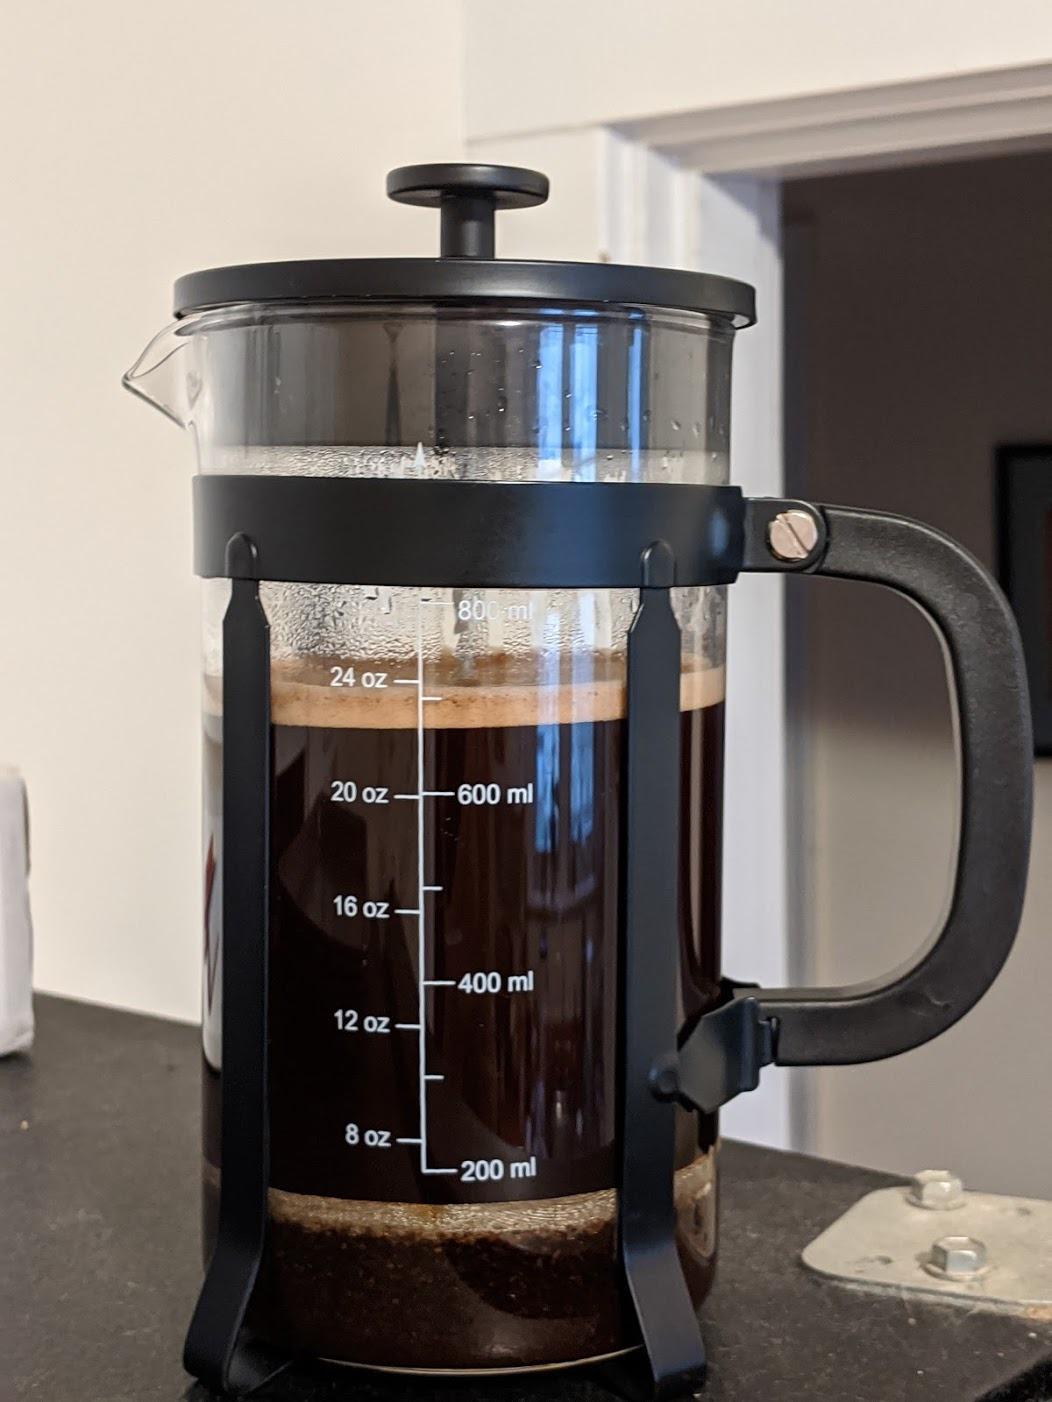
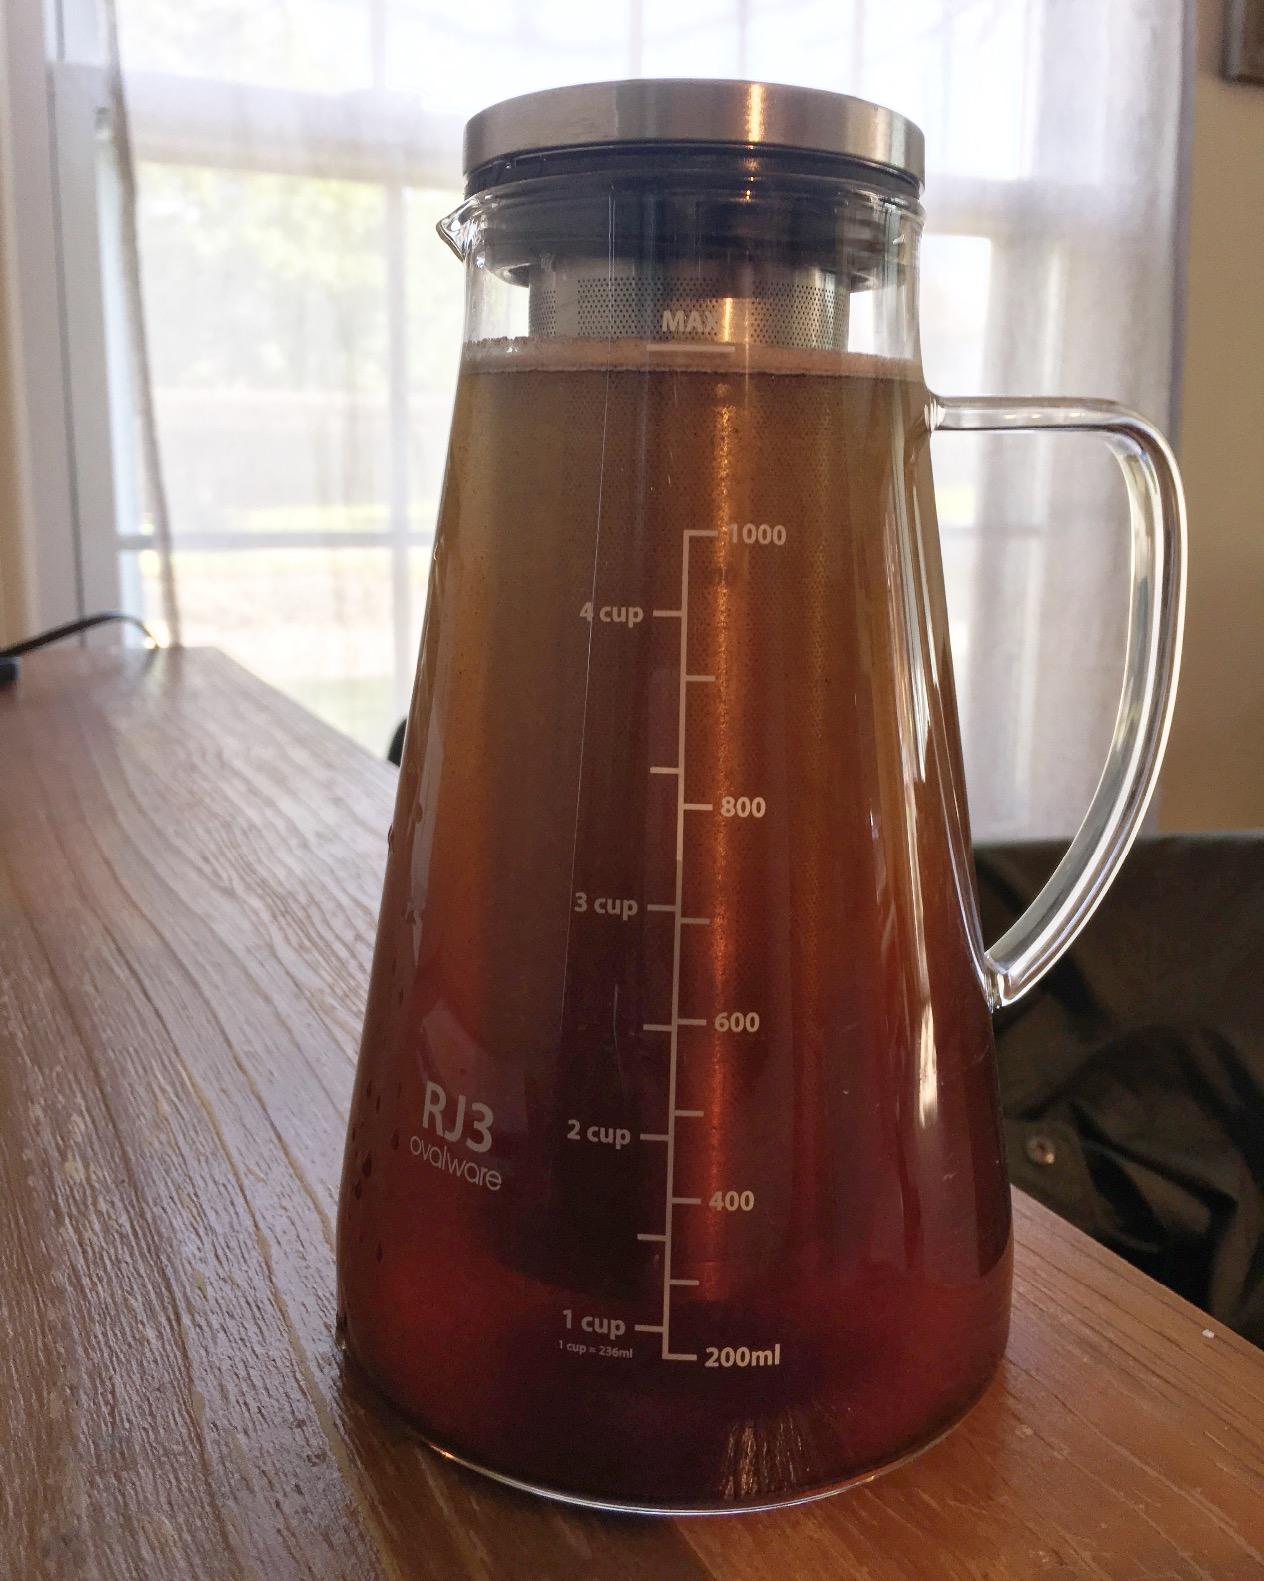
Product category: items_tea
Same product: no